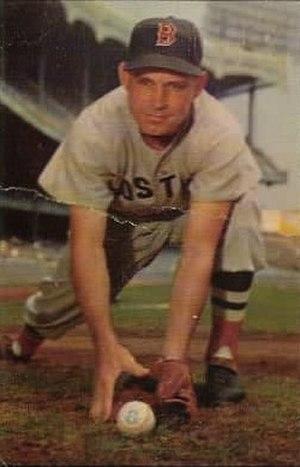
John Joseph Lipon, dit Johnny Lipon, est un ancien joueur et manager américain de baseball. Il évolue comme receveur en ligue majeure entre 1942 et 1954 puis devient manager par intérim des Cleveland Indians en 1971.